Ford Torino Talladega

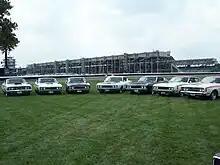
The seven colors and body styles of Talladega, Spoiler, and Spoiler II cars offered in 1969

Today, the Torino Talladega is considered a collectible car. It was a special purpose built vehicle (some have even called it a "showroom race car") with a strong racing history, and major links to the NASCAR teams of 1969, that achieved great success during the Aero Wars. The few examples that still exist today, do so in very limited numbers. Until recently, their values had not risen nearly as high as the Mopar "aero cars" in spite of their rarity and their track successes during the Aero Wars years. Some experts have assumed that this was due to the sheer outrageousness of the Dodge Charger Daytona and the Plymouth Superbird, with their bolted on huge rear wings and nose cones; as the MOPAR winged cars' prices had eclipsed the far more subtle, and aerodynamically integrated, bodywork of the Ford Torino Talladega and its sibling, the Mercury Cyclone Spoiler II.